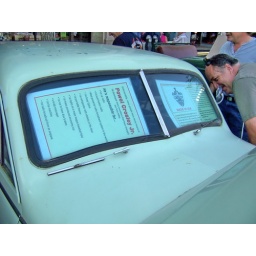
Crosley automobile from about 1940. A compact car before its time.Cruise Weekend car show in downtown Saskatoon, Saskatchewan in August 2009.